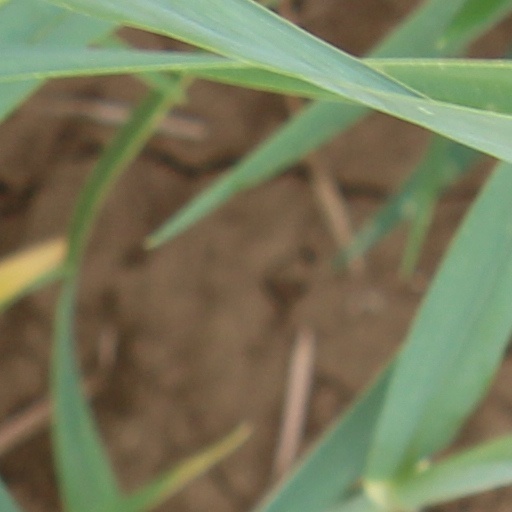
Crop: wheat